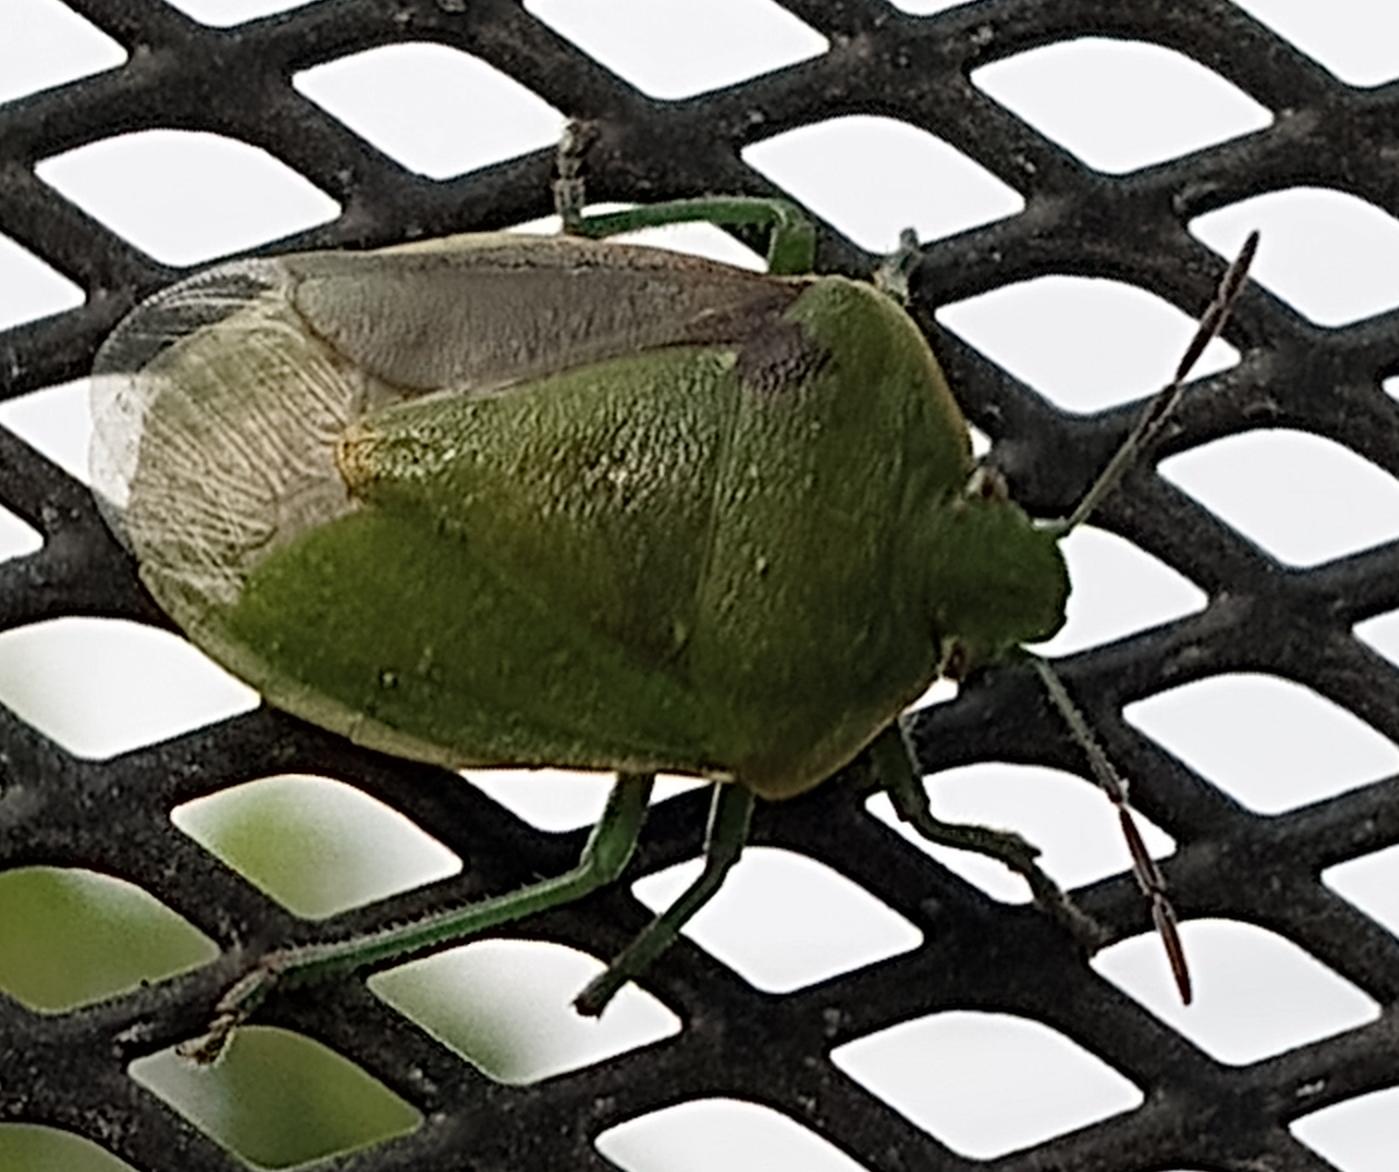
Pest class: stink_bug